Sucheta Kadethankar

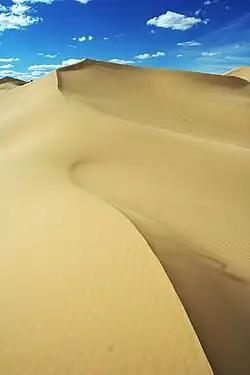
Gobi Desert sand dune in Mongolia

The Gobi trek that Kadethankar completed, titled "Gobi Crossing 2011", was an event organized by the Explore Foundation of Ireland. It catered to young people who wished to explore the wild desert of Gobi (the fifth largest desert in the world) in Mongolia. It was planned as a 60-day trek covering a distance of . Kadethankar was one of 13 selected walkers, including Christopher Schrader (who became the youngest person to cross the Gobi Desert on foot) and Faraz Shibli (who became the youngest Briton to do the same). The team included seven women but only three of them endured the trek to the last; Kadethankar was one of them. Her expenses for the expedition were US$7000, while her travel was met by her employer Symantec. It was a charity trek to support the Edu Relief, a Mongolian NGO, to support free education to students in Mongolia. The trek route was described by Kadethankar as drab, dreary and endless.